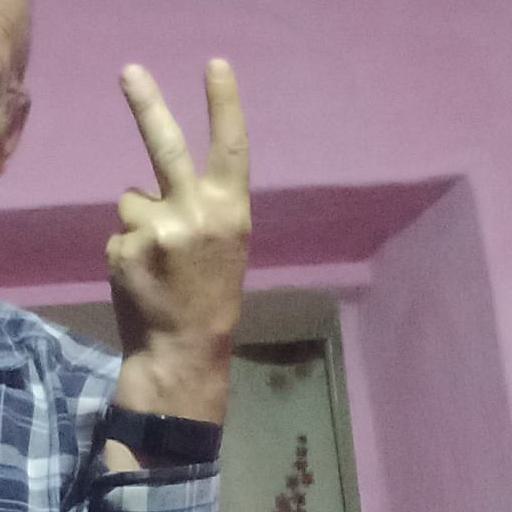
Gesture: peace_inverted